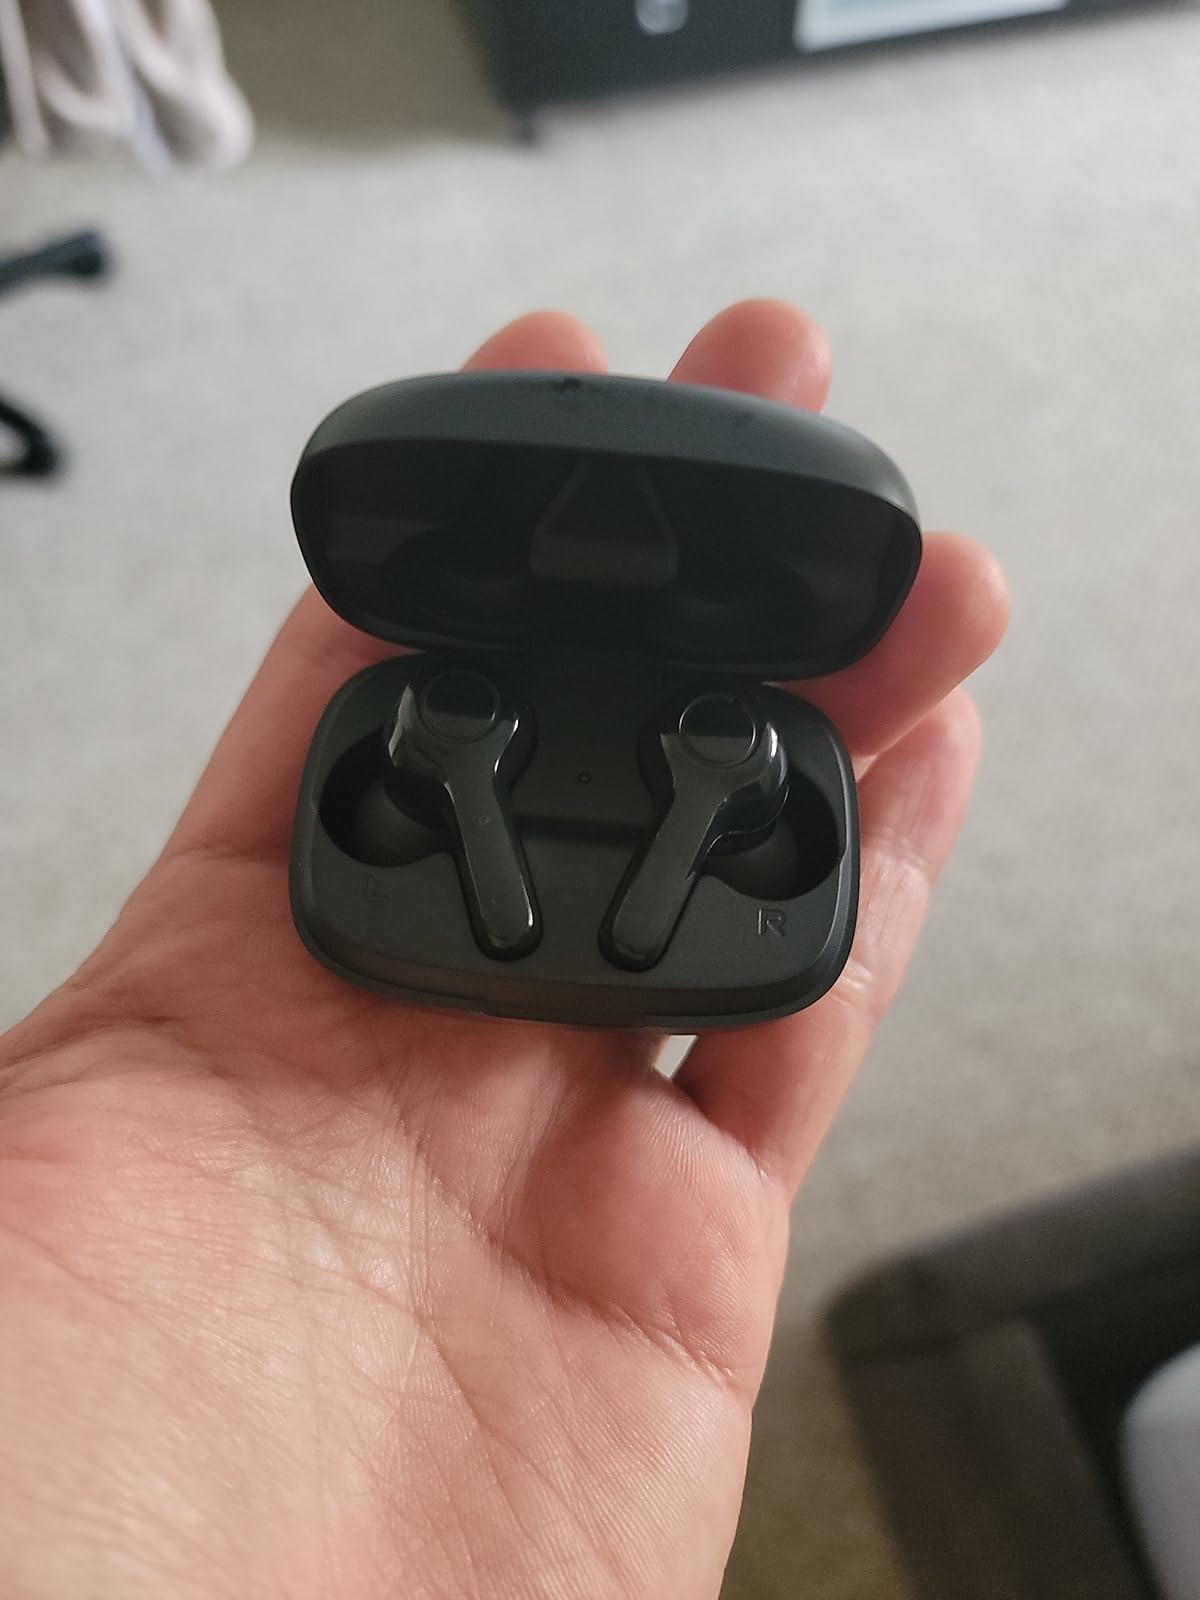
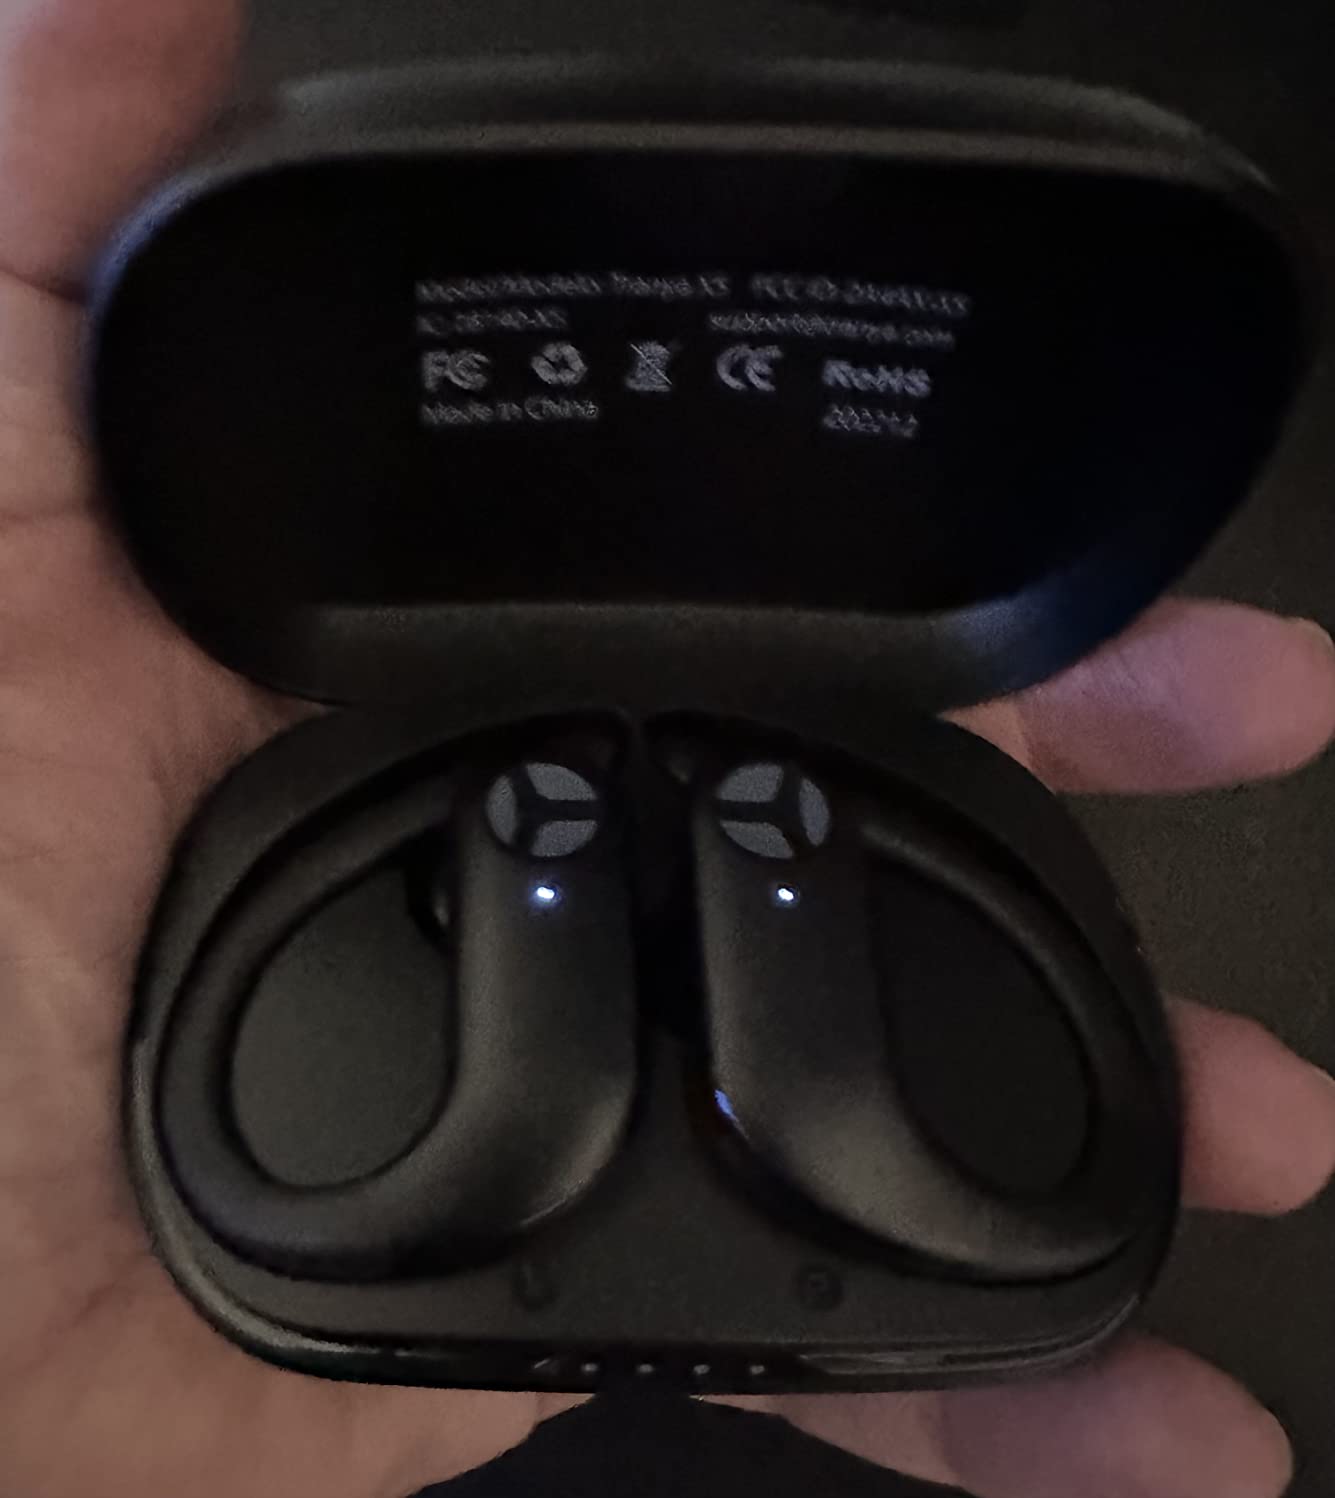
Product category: earbuds
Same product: no